Railway surgery

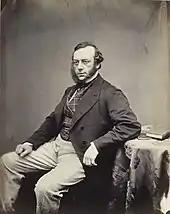
John Eric Erichson

Rail crashes were common in the 19th century with many deaths and broken bones. In Europe, the majority of injuries were due to collisions, hence passengers rather than employees formed the bulk of the injured. For instance, in Britain, accidents on the line such as crushing between wagons and being struck by trains (accidents suffered mostly by railway staff) were far fewer than passenger injuries through collisions in 1887. In the US, the railways were significantly more dangerous. Counterintuitively, this led to staff injuries being by far the greatest proportion. In 1892, US railroads reported 28,000 injuries to workers compared to 3,200 for passengers. The most dangerous role was brakeman, whose job included coupling and uncoupling wagons. The most frequent injury was the brakeman being crushed between wagons while carrying out this task. One third of all railway injuries to staff were crushed hands or fingers.